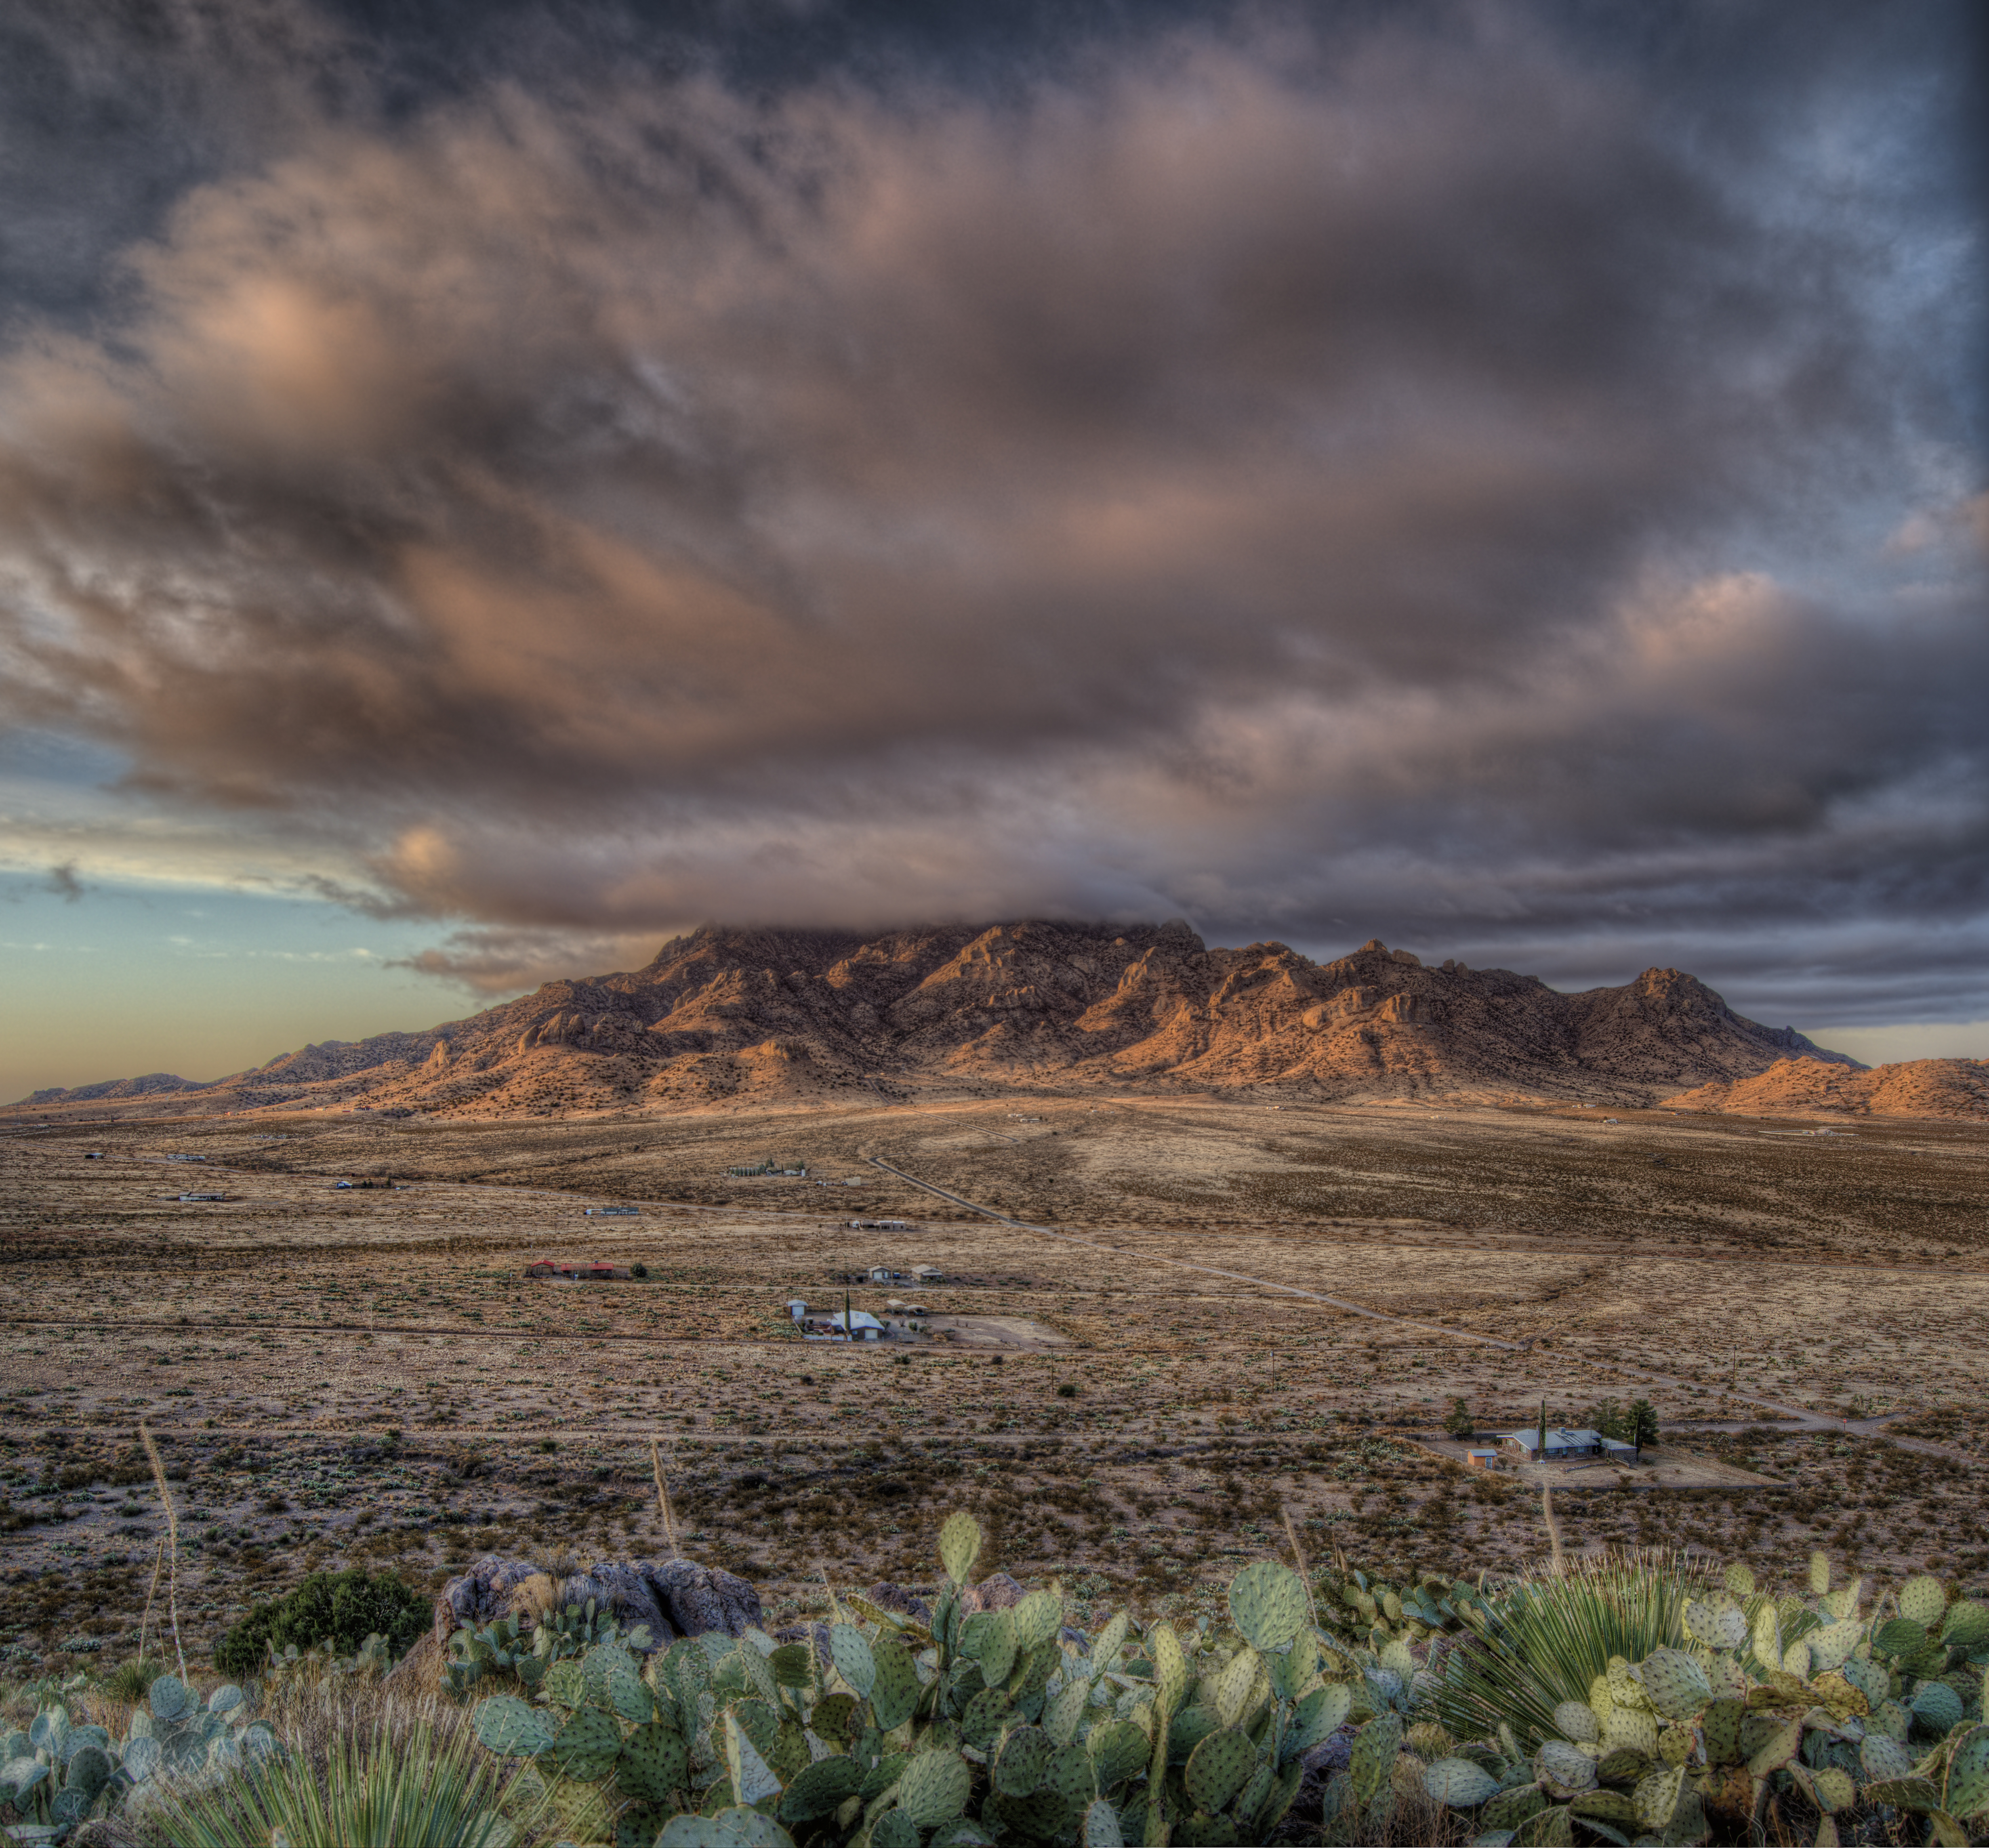
landscape, sea, coast, tree, nature, grass, horizon, wilderness, mountain, cloud, sky, sunrise, sunset, field, prairie, sunlight, morning, hill, dawn, valley, dusk, evening, plain, grassland, plateau, loch, steppe, rural area, meteorological phenomenon, natural environment, geographical feature, mountainous landforms